On the Great White Trail

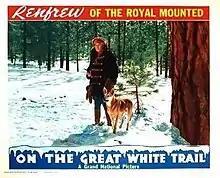
Theatrical release poster

On the Great White Trail also known as Renfrew on the Great White Trail is a 1938 American Northern starring James Newill as Sgt. Renfrew of the Royal Mounted in the second of the film series. It was produced and directed by Albert Herman.